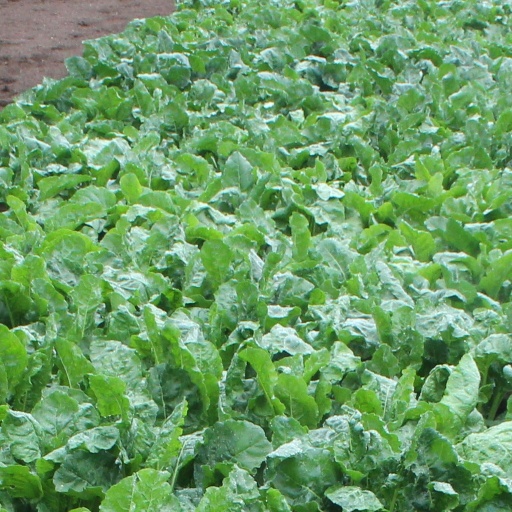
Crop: sugar beet